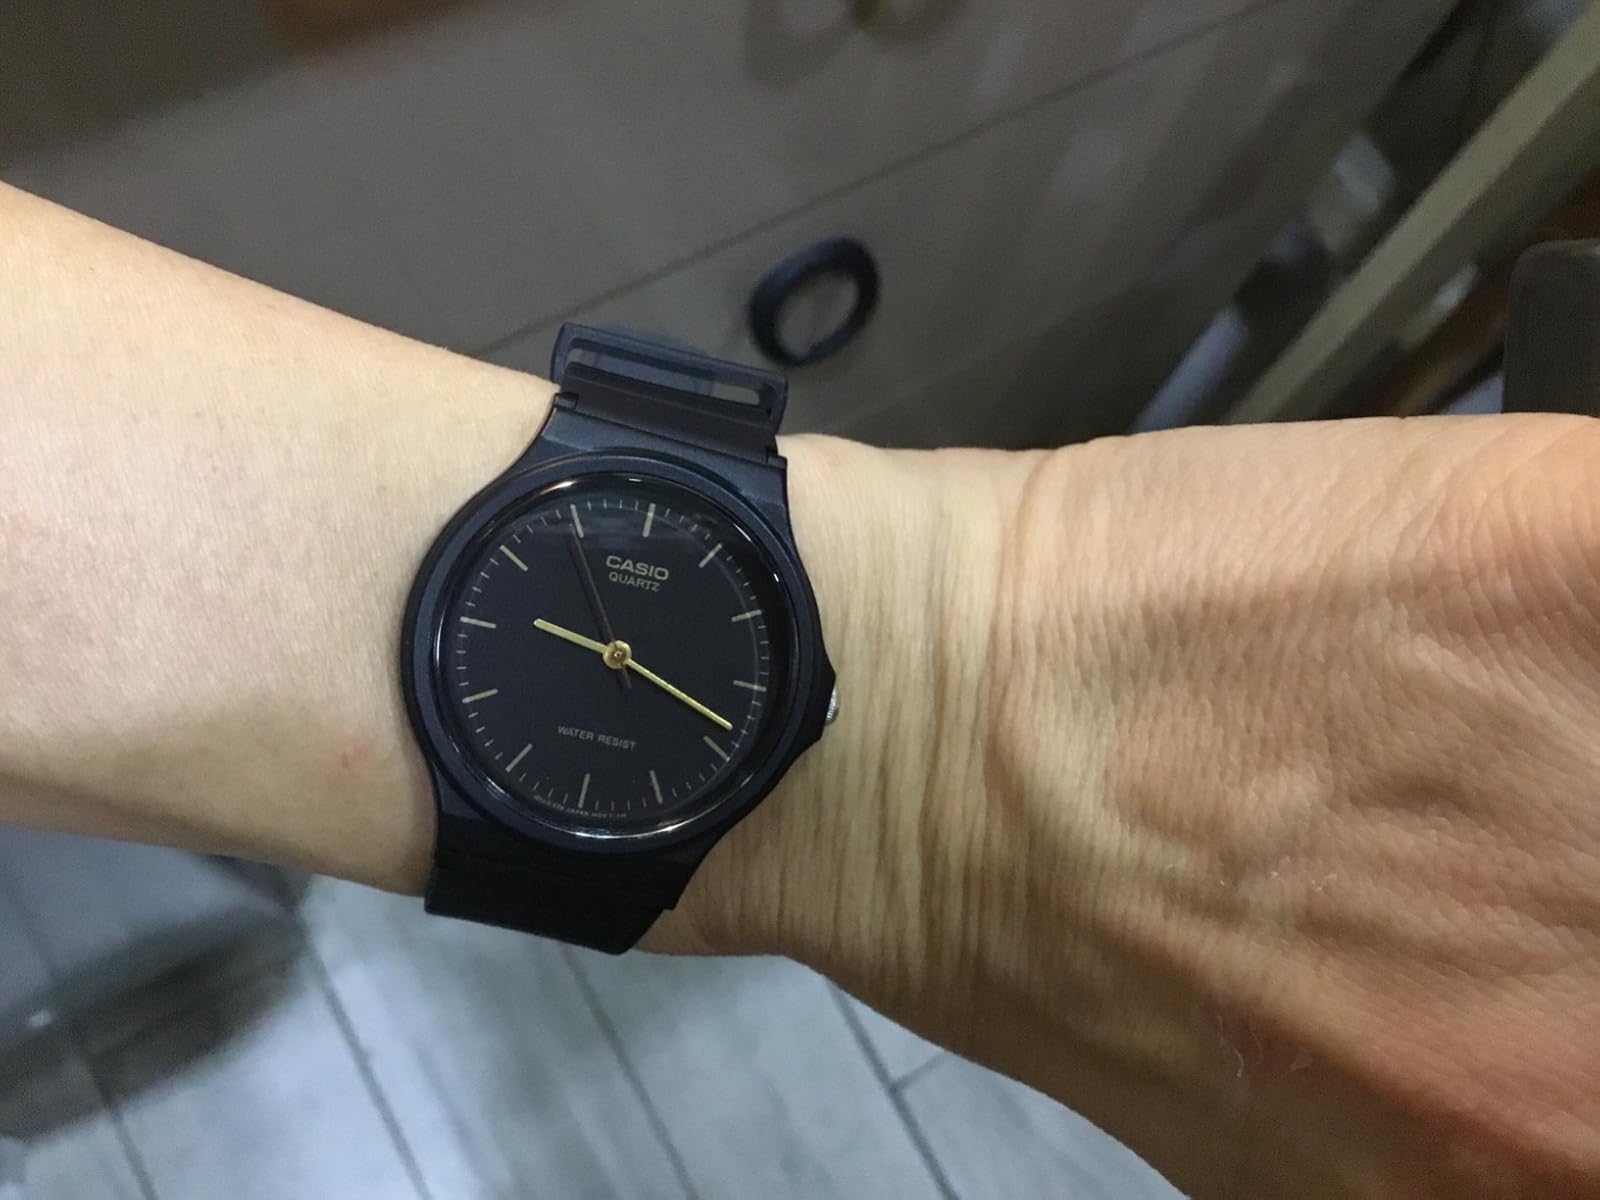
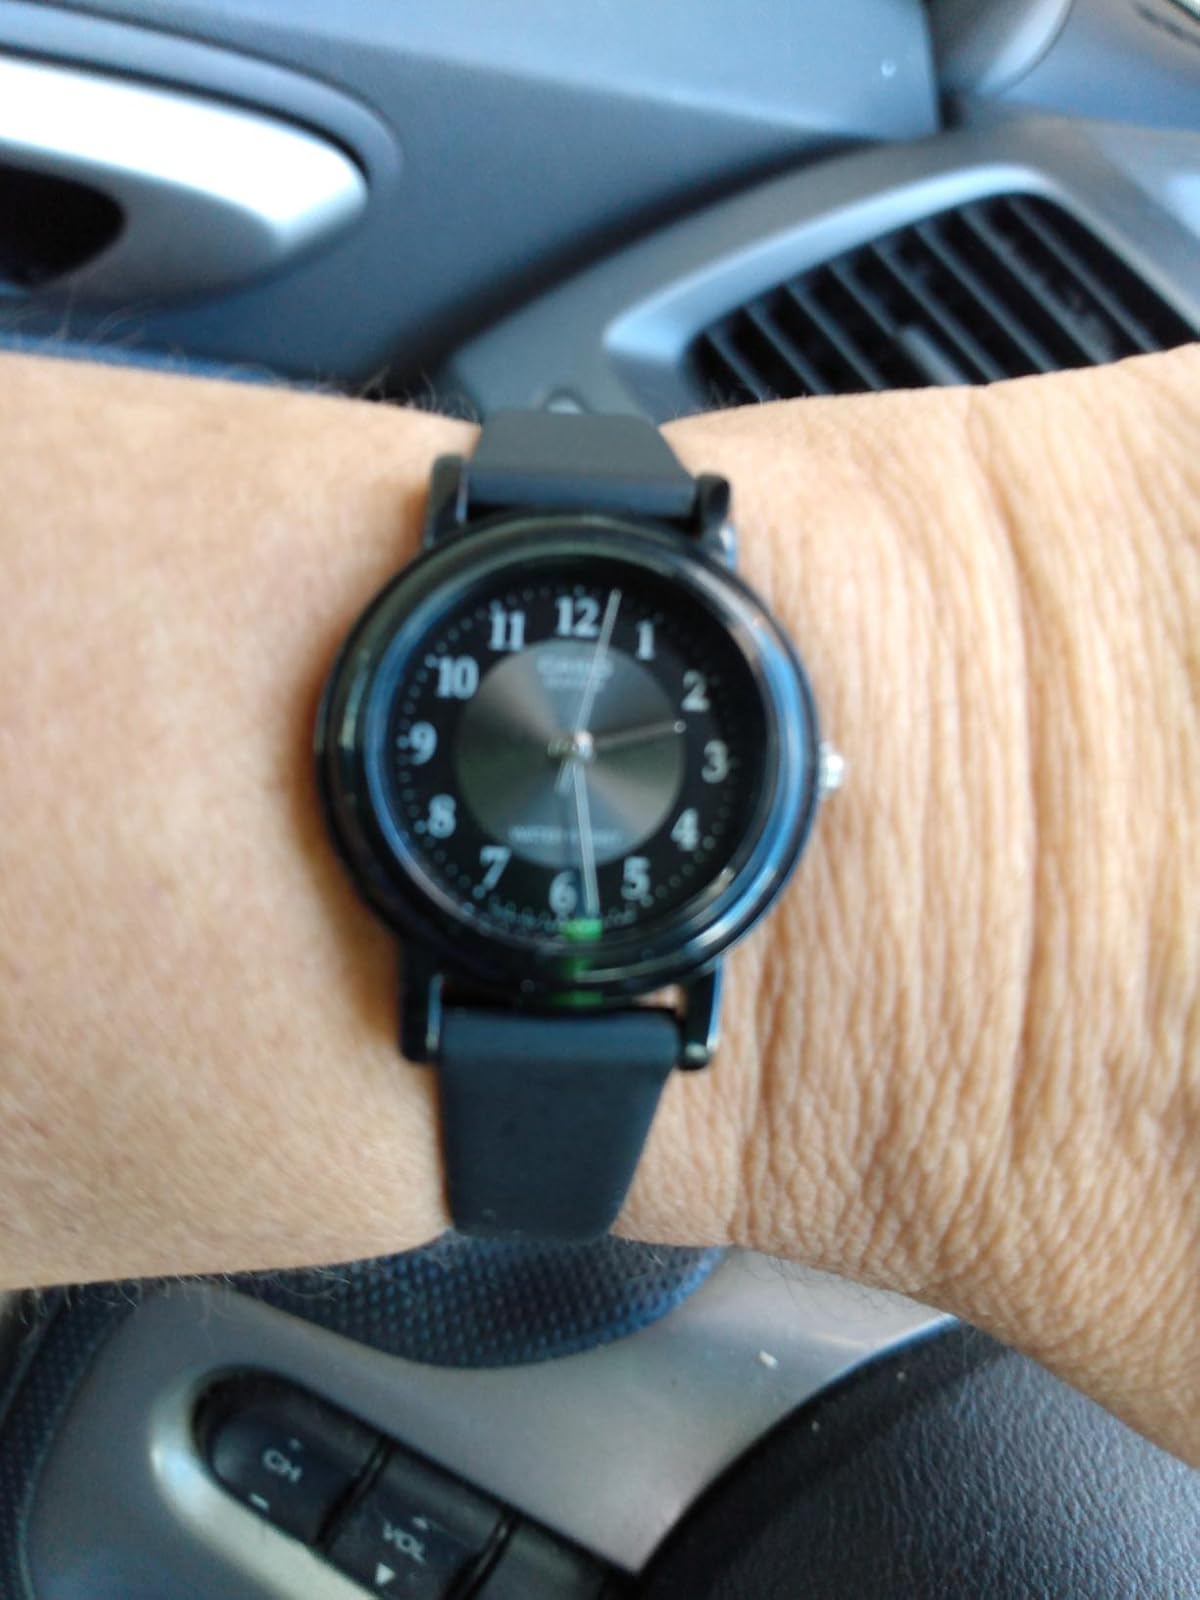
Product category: accessories_watch
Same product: no